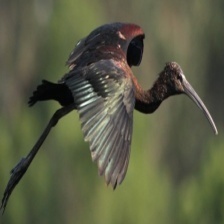
Species: GLOSSY IBIS
Scientific name: PLEGADIS FALCINELLUS